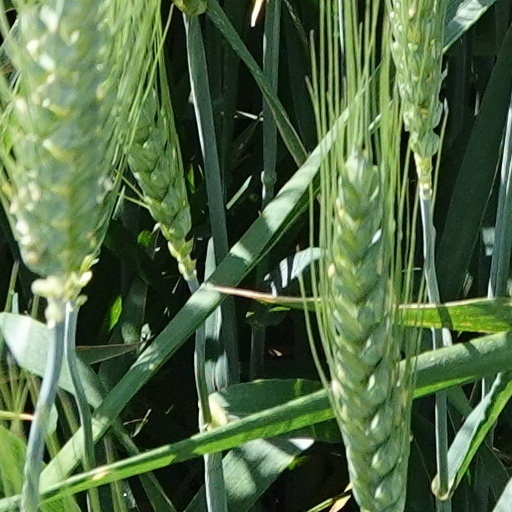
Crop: wheat